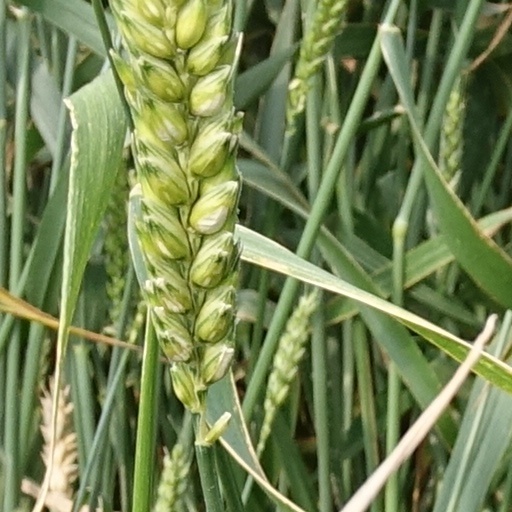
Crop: wheat